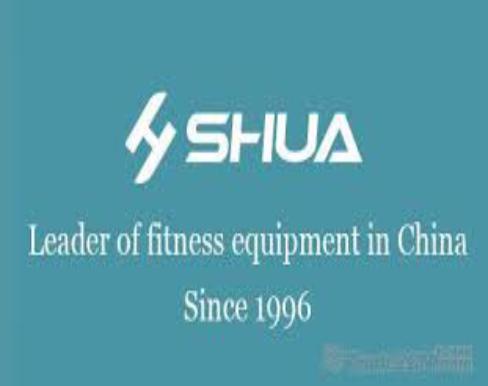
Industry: Sports